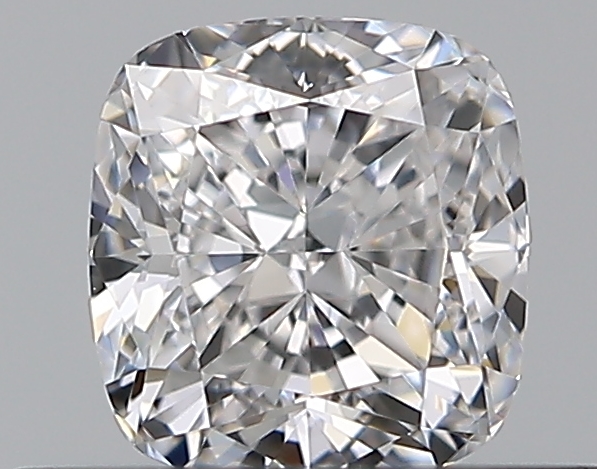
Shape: cushion
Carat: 0.5
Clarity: VVS1
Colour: D
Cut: EX
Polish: EX
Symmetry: EX
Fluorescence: N
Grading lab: GIA
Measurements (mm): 4.53 x 4.29 x 2.99